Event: Nepal Earthquake
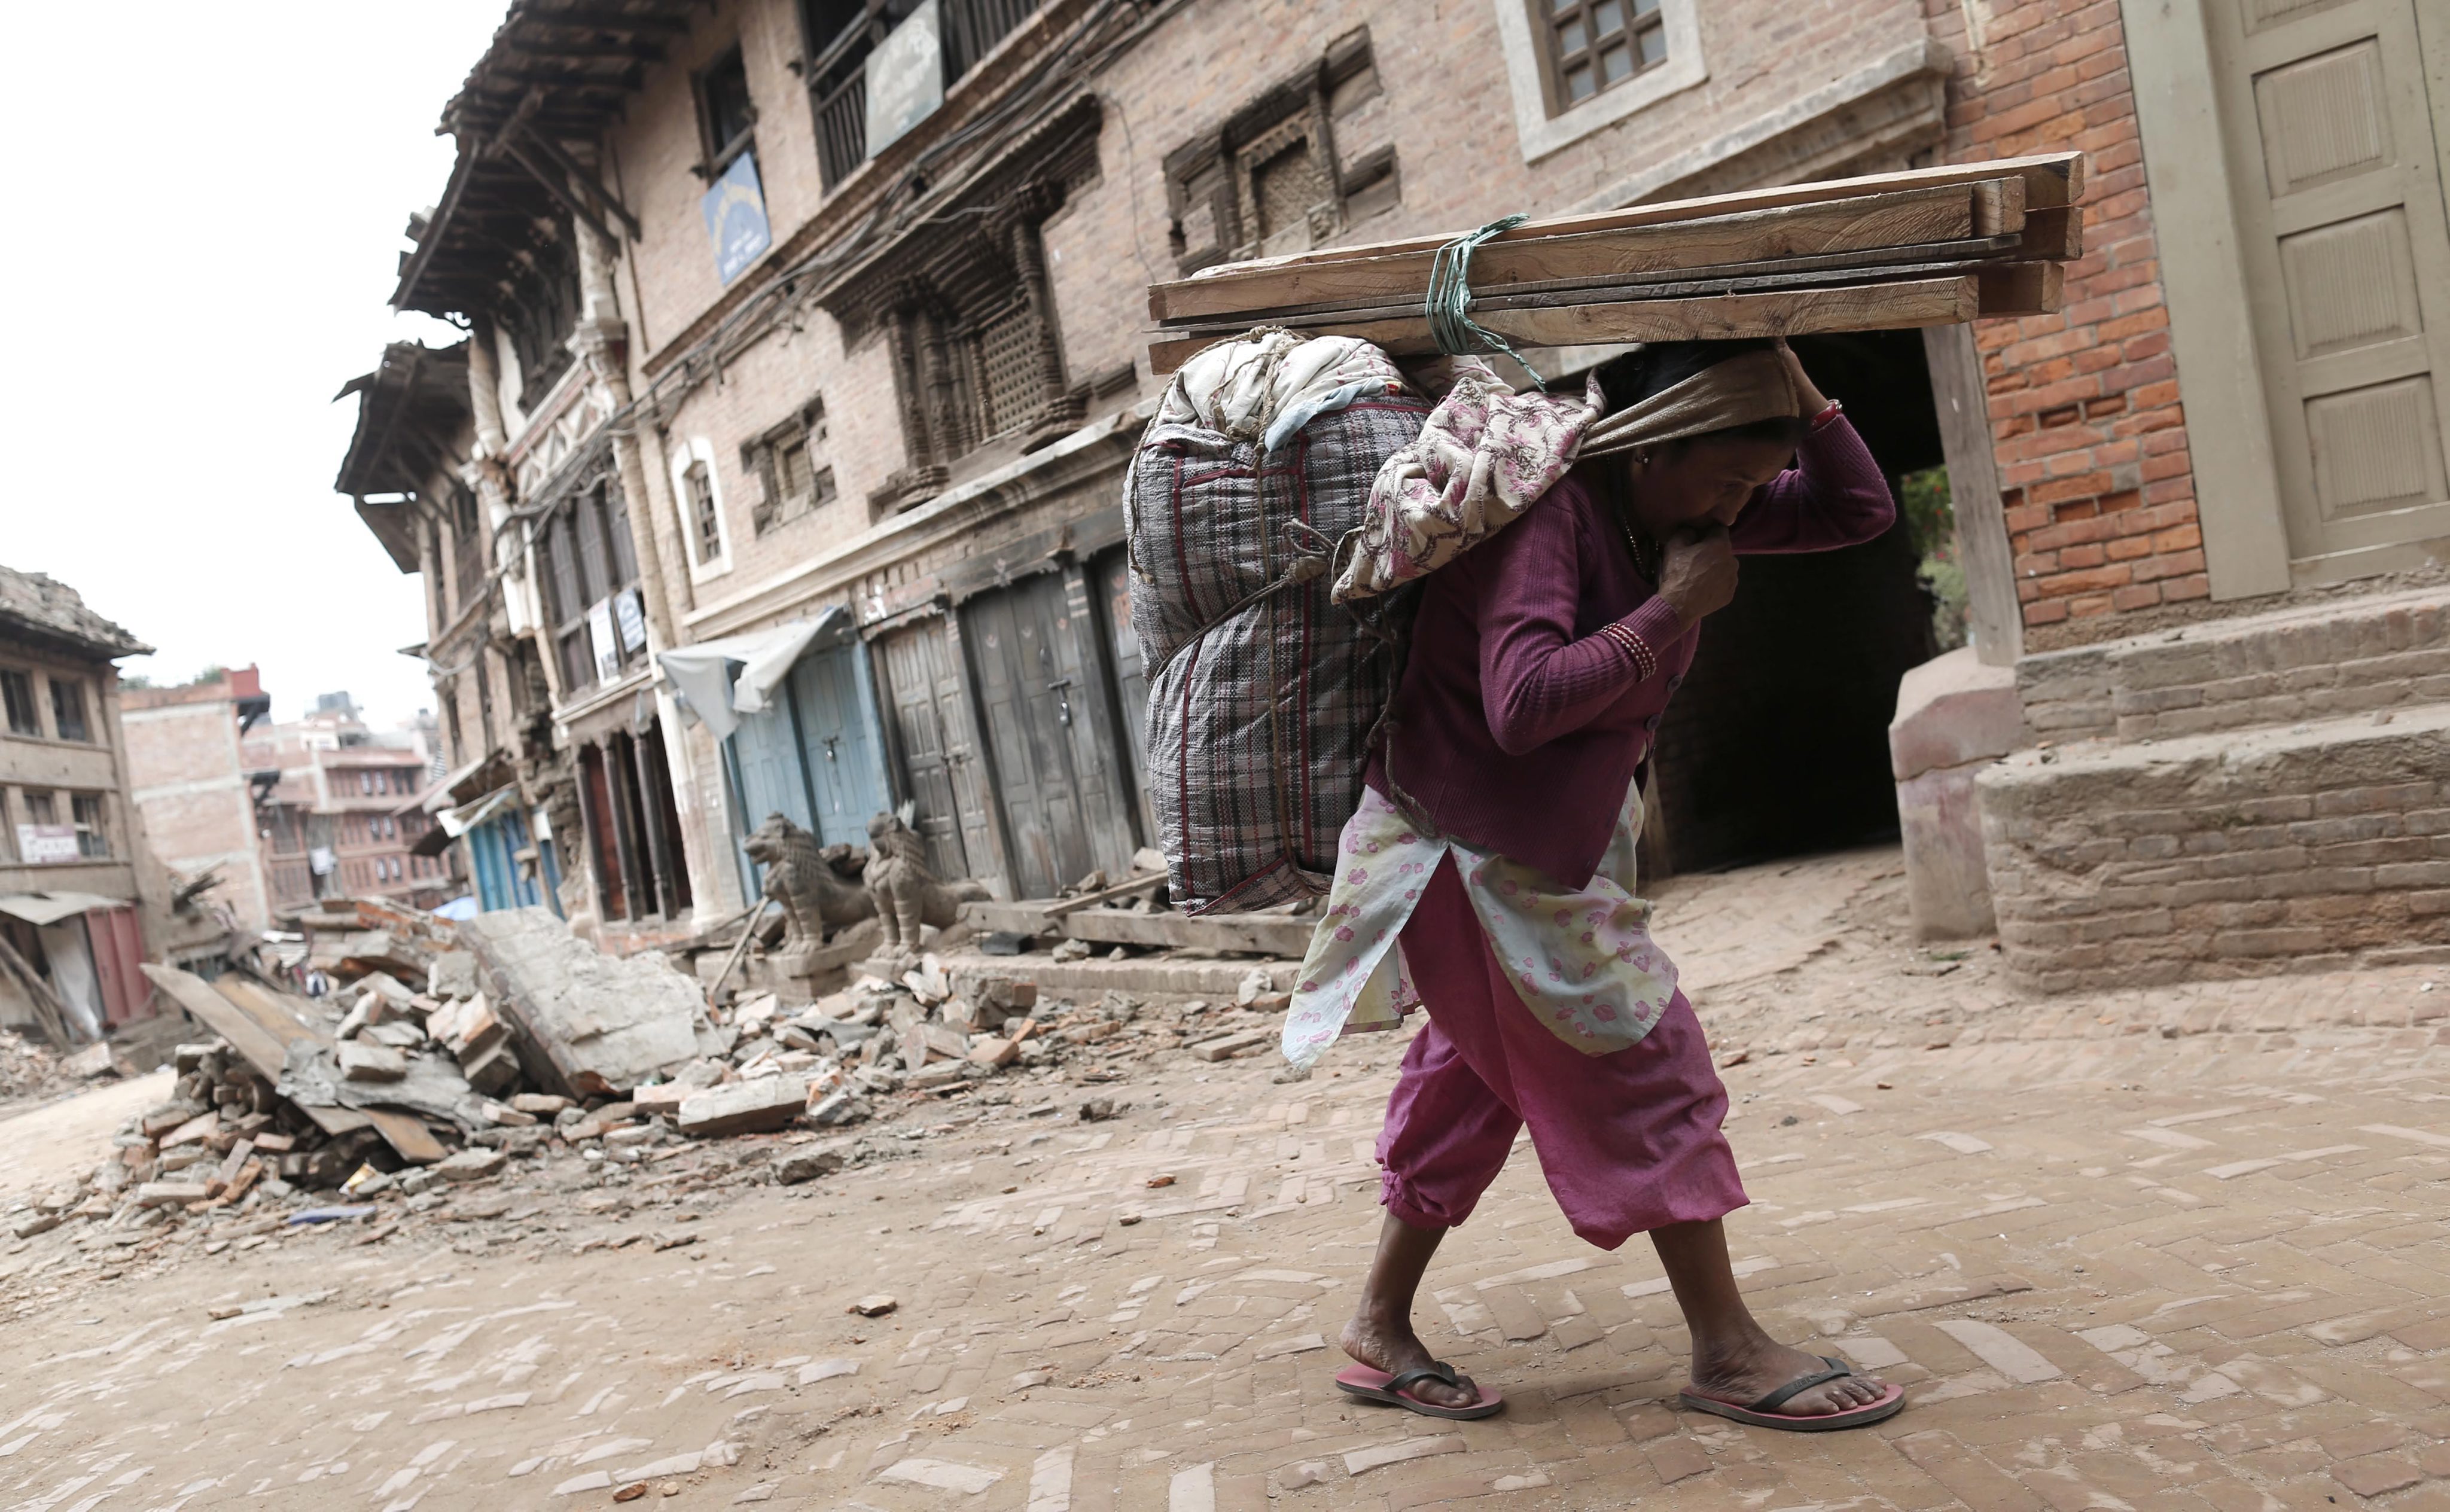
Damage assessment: damage